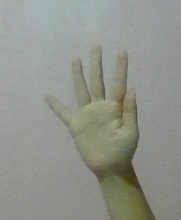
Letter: sheen